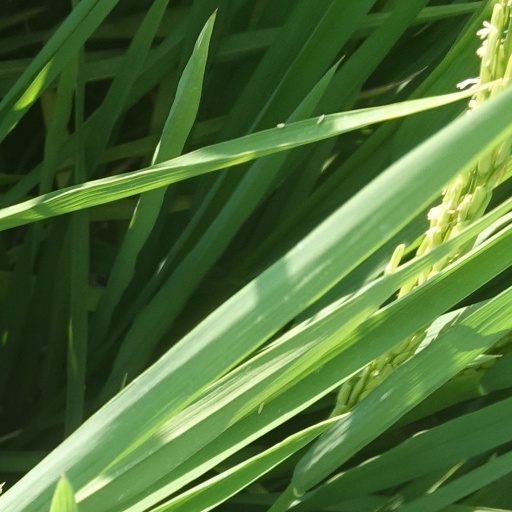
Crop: rice